Manx Electric Railway

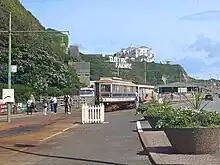
Derby Castle terminus, Douglas

The line runs on roadside reservation for the first few miles from Douglas and then on segregated track through the countryside for most of the route to Ramsey. However, there are a large number of level crossings, with the main A2 and with various minor roads.